Charles Victor Naudin

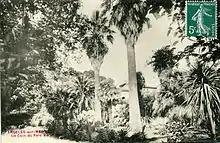
The two "Washingtonia" planted by Charles Naudin at Villa Saint Malo in Argelès.

His main publication is "Mémoire sur les hybrides du règne végétal" which appeared in "Recueil des savants étrangers" and won him the Grand Prize of the Institute of Botany in 1862. The study of hereditary phenomena according to his designs is now known as "Naudinism", which asserts that species are formed in the same way as our cultivated varieties, whose formation Naudin attributed to systematic selection by Man.